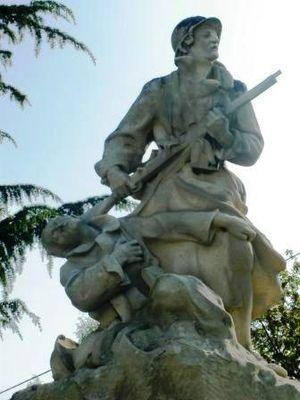
Louis Leclabart né à Péronne, le 26 juillet 1876 et décédé à Amiens, le 22 octobre 1929, est un sculpteur et un dessinateur français.
Marcelcave est une commune française située dans le département de la Somme en région Hauts-de-France.